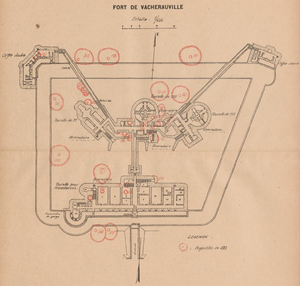
Plan du w:fr:fort de Vacherauville avec les principaux impacts d'obus (ceux de gros calibre) reçus en 1916.
Le fort de Vacherauville est un ouvrage fortifié situé sur la commune de Charny-sur-Meuse, dans le département de la Meuse. Construit au tout début du XXᵉ siècle, bétonné et cuirassé, il était le fort le plus moderne de la place forte de Verdun et le dernier fort construit en France avant la Première Guerre mondiale.